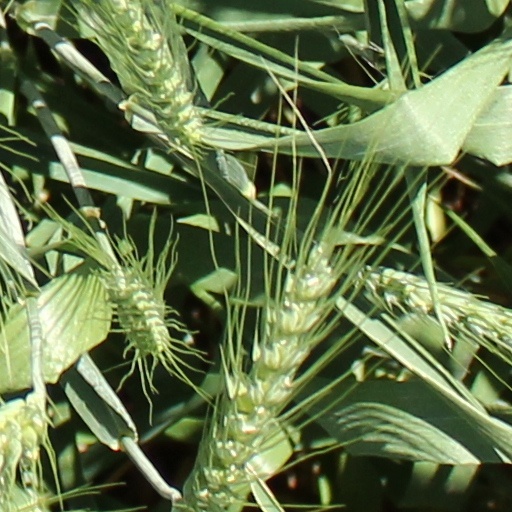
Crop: wheat